Aaron Yazzie

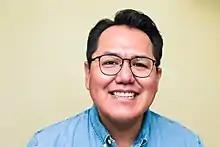
Aaron Yazzie in 2019

Aaron Yazzie (born 1986) is a Diné (Navajo) mechanical engineer at NASA's Jet Propulsion Laboratory. His work involves planetary sample acquisition and handling. He has worked on the Mars Science Laboratory, InSight, and Mars 2020 missions.